1st South African Infantry Division

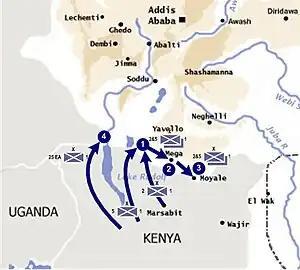
Map 1: The first foray into Ethiopia

2nd and 5th Brigades crossed the Abyssinian border north of Dukana late afternoon on 31 January 1941, moving in parallel columns to assault the Italian positions in the Mega-Moyale complex. The Italians had well established and entrenched advance positions at Goai Crater, El Gumu and Hobok which were to be taken before the main forces at Mega-Moyale could be attacked. 2nd Brigade was assigned to attack Gorai on the right, while 5th Brigade was to assault El Gumu. The attack commenced early morning on 1 February and by 1600 both objectives had been secured. The armoured cars however failed to cut off the remnant Italian forces, and they retreated back towards Mega and Moyale. The next day, 3rd Transvaal Scottish and the armoured cars attacked Fort Hobok, sited on a ridge 30 km west of El Gumu supported by artillery. The armoured cars again covered the flanks and tried to cut off any retreating forces. By afternoon, the fort had been captured. The 2nd Brigade now held Gorai and the 5th Brigade, Hobok ("Map 1: Point 1"). It was again hoped that these raids would ignite the Shifta uprising, but as with the previous occasion, this never materialised.